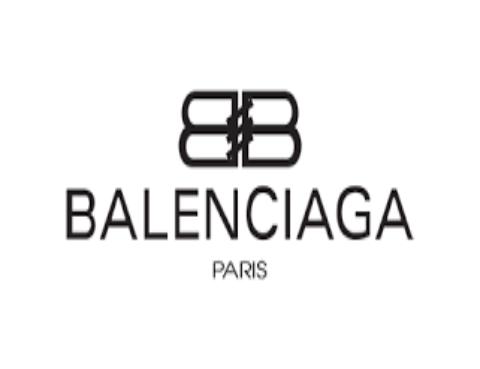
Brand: Balenciaga
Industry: Clothes